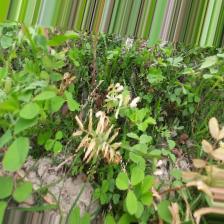
Label: Ascochyta blight